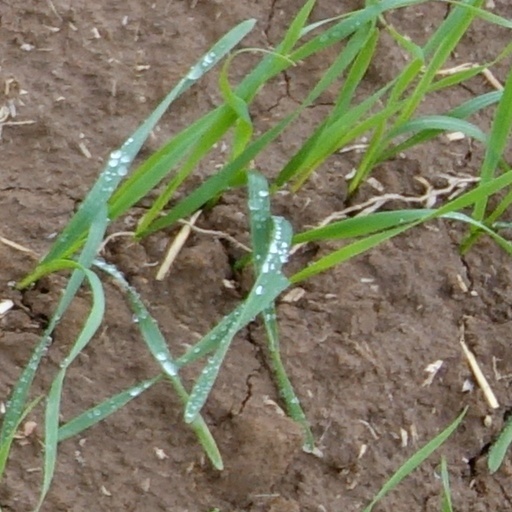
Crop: wheat